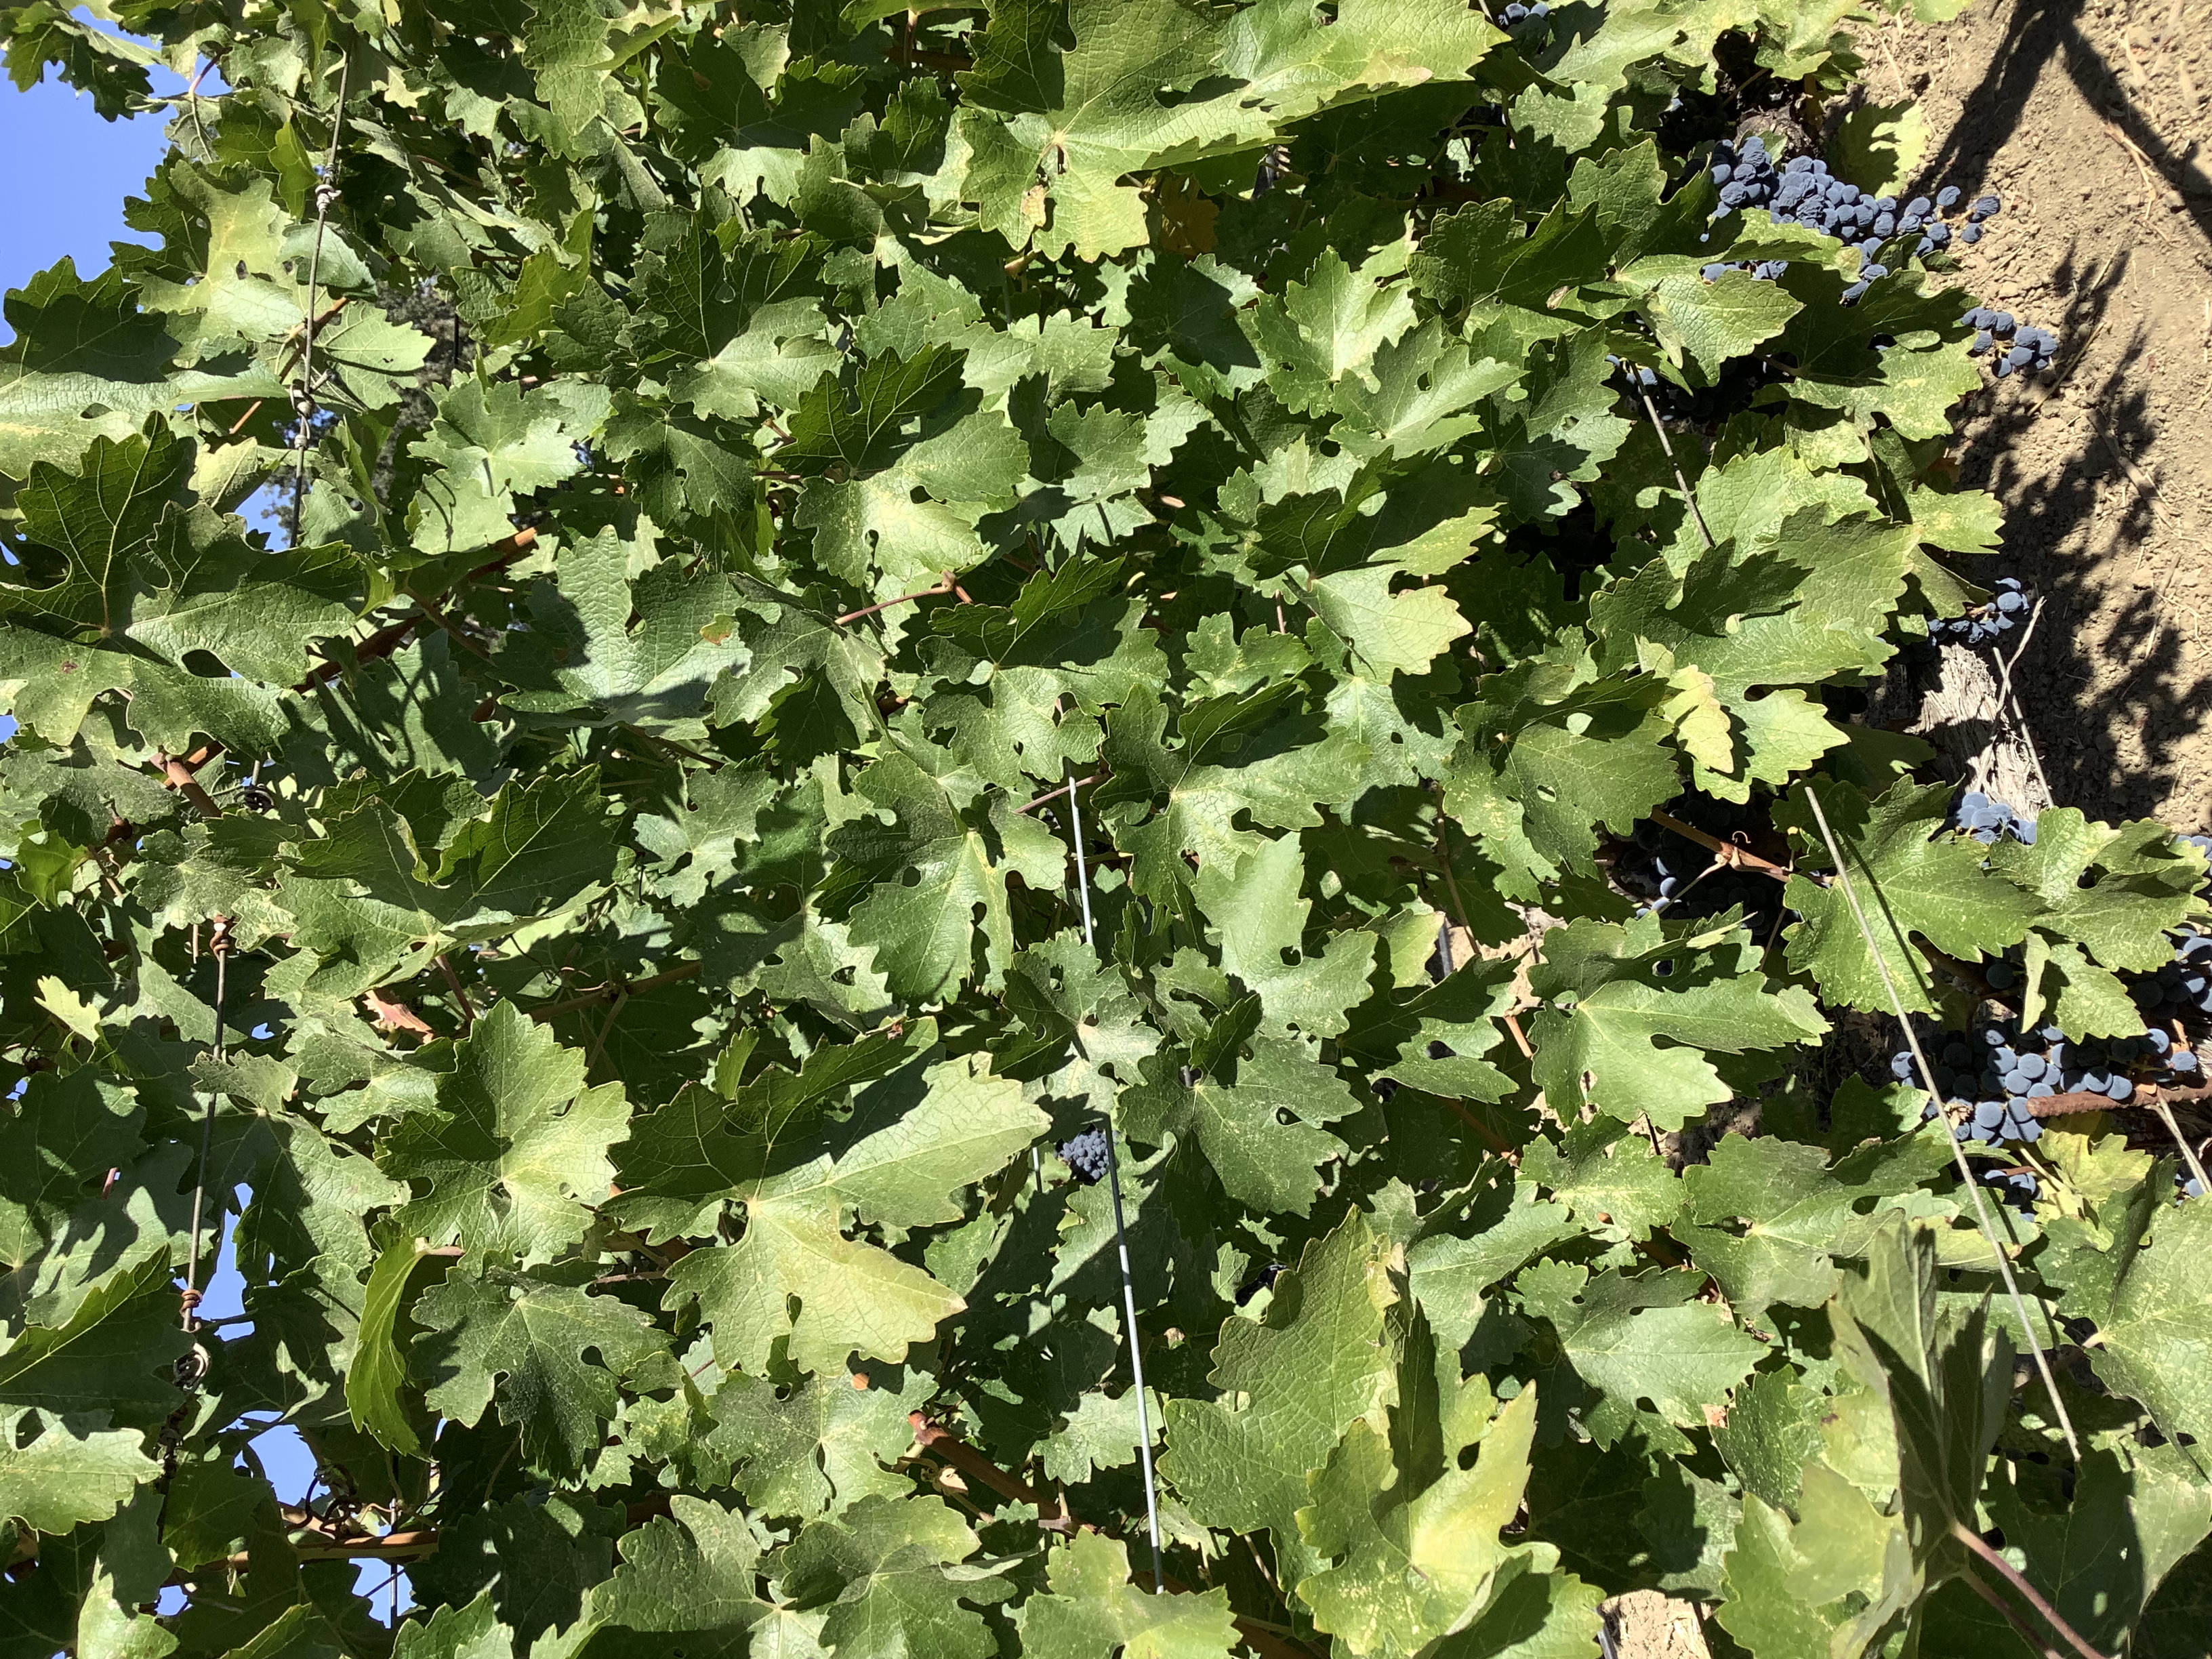
Label: No Virus